Judo at the 2012 Summer Olympics – Men's 73 kg

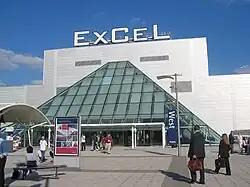
ExCel Exhibition Centre

The Men's 73 kg competition in judo at the 2012 Summer Olympics in London, United Kingdom, took place at ExCeL London.